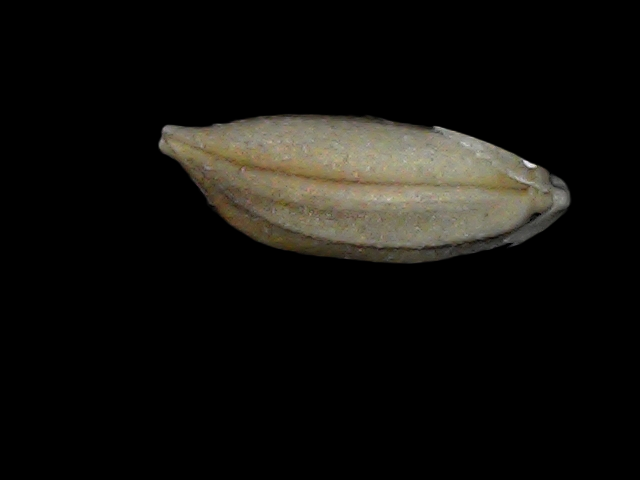
Rice variety: Bd34